Krista Sinclair

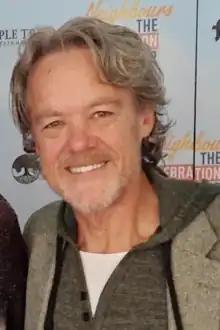
Stefan Dennis plays Krista's enemy Paul Robinson, who assumes a father figure role for Krista following the stillbirth storyline.

Writers explored an issue based storyline about stillbirth via the character. Krista's baby dies following her being locked in a sauna room by Chelsea. Davis researched the issue thoroughly to prepare for her portrayal. Producers informed Davis about the storyline in advance which allowed her to process how Krista may feel during the traumatic scenes writers had developed for her. Davis listened to women's experiences of stillbirth to help this process. She told George Lewis from Digital Spy that "I started by doing lots of research and listening to a lot of different experiences from mothers who had lost a child through pregnancy." Davis revealed that she was well supported by those present on set during filming, adding "I really felt safe to lean in and feel the depth of grief Krista would be feeling."